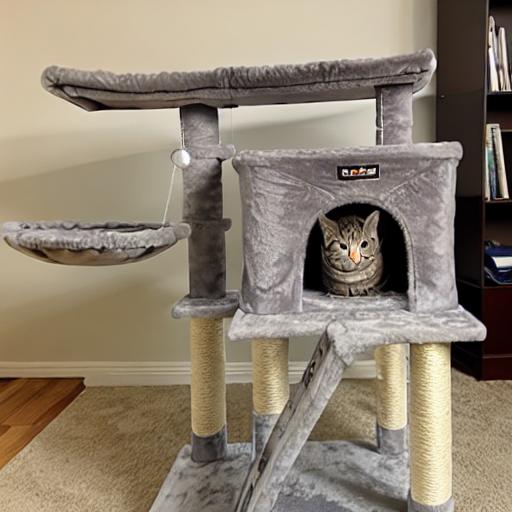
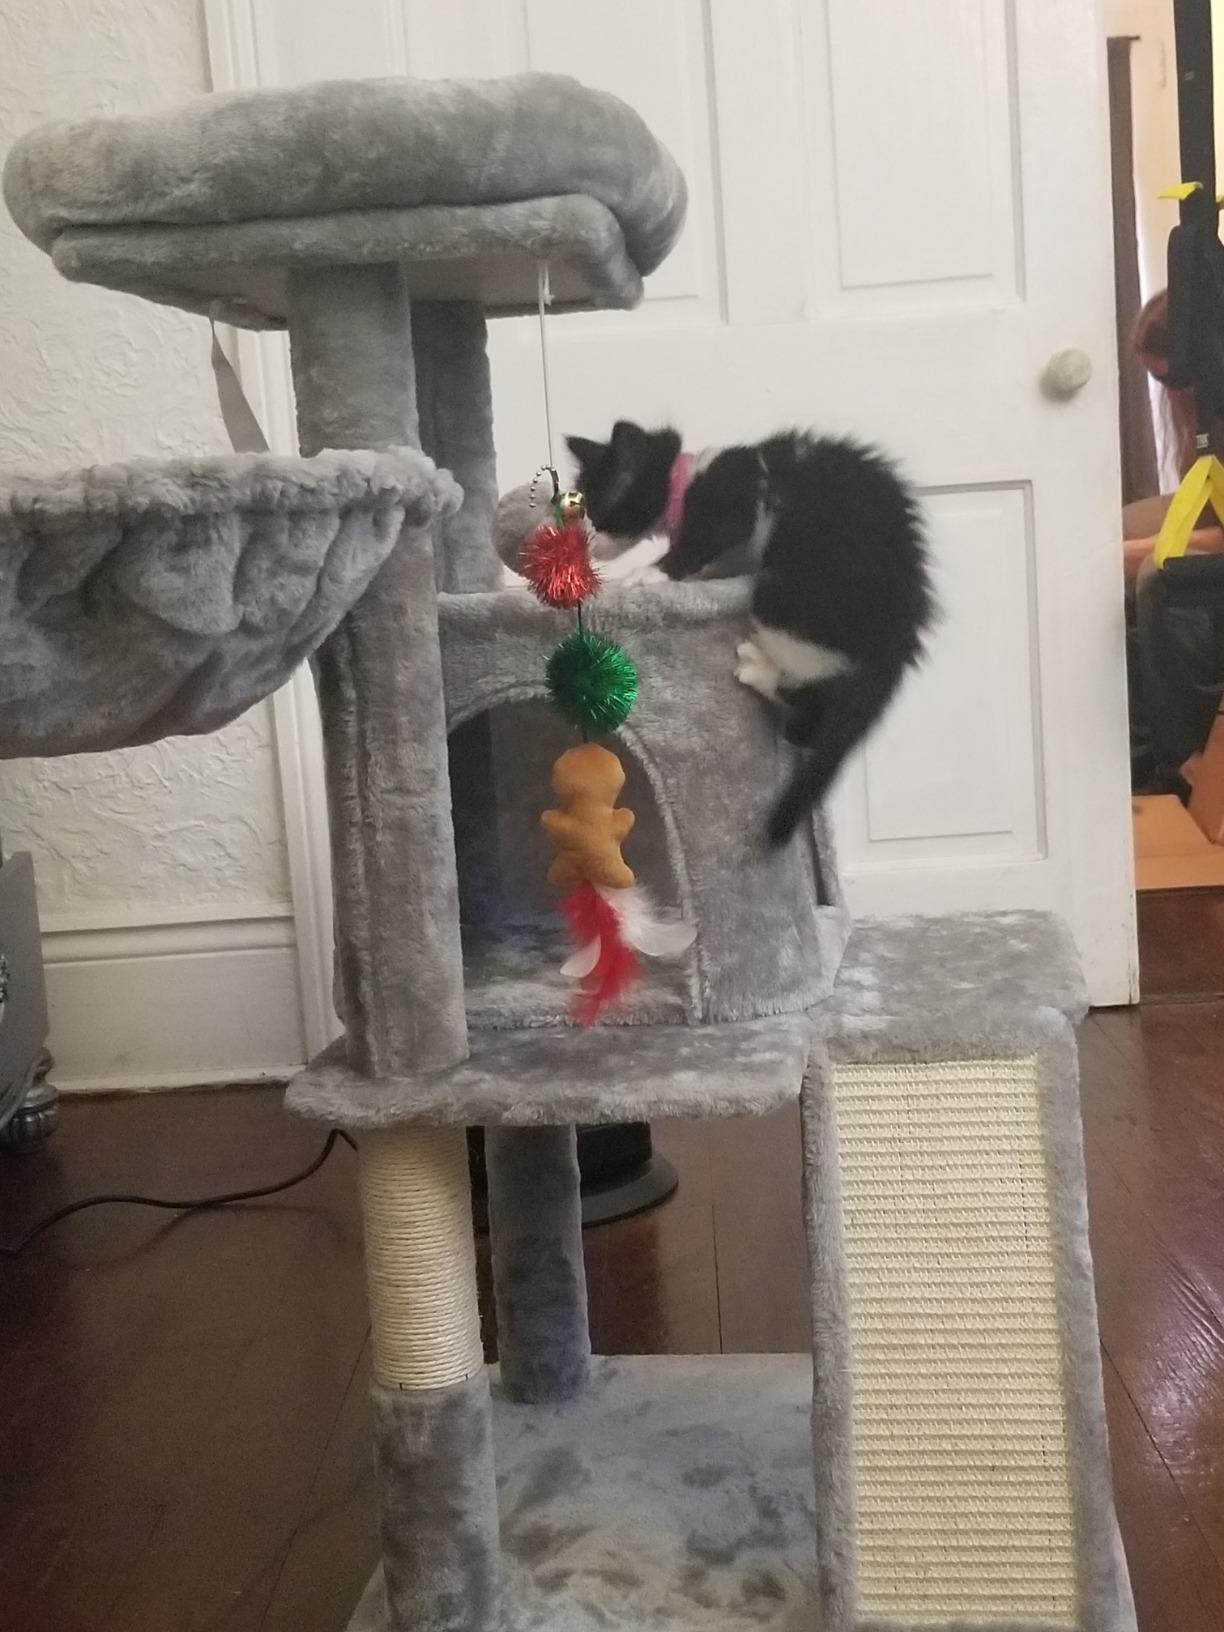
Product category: items_cat tree
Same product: no